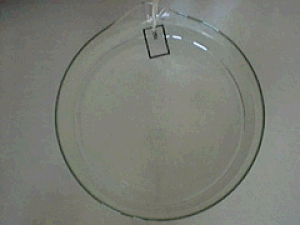
La tension superficielle est un phénomène physico-chimique lié aux interactions moléculaires d'un fluide. Elle résulte de l'augmentation de l'énergie à l'interface entre deux fluides. Le système tend vers un équilibre qui correspond à la configuration de plus basse énergie, il modifie donc sa géométrie pour diminuer l'aire de cette interface. La force qui maintient le système dans cette configuration est la tension superficielle.